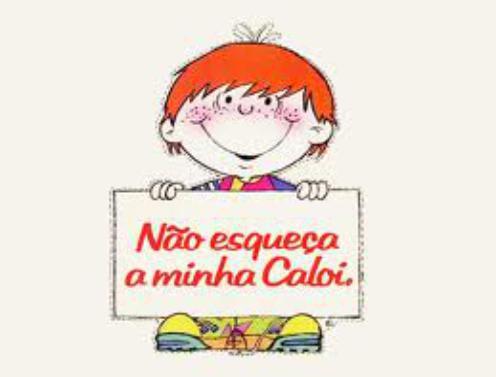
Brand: Caloi
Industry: Transportation